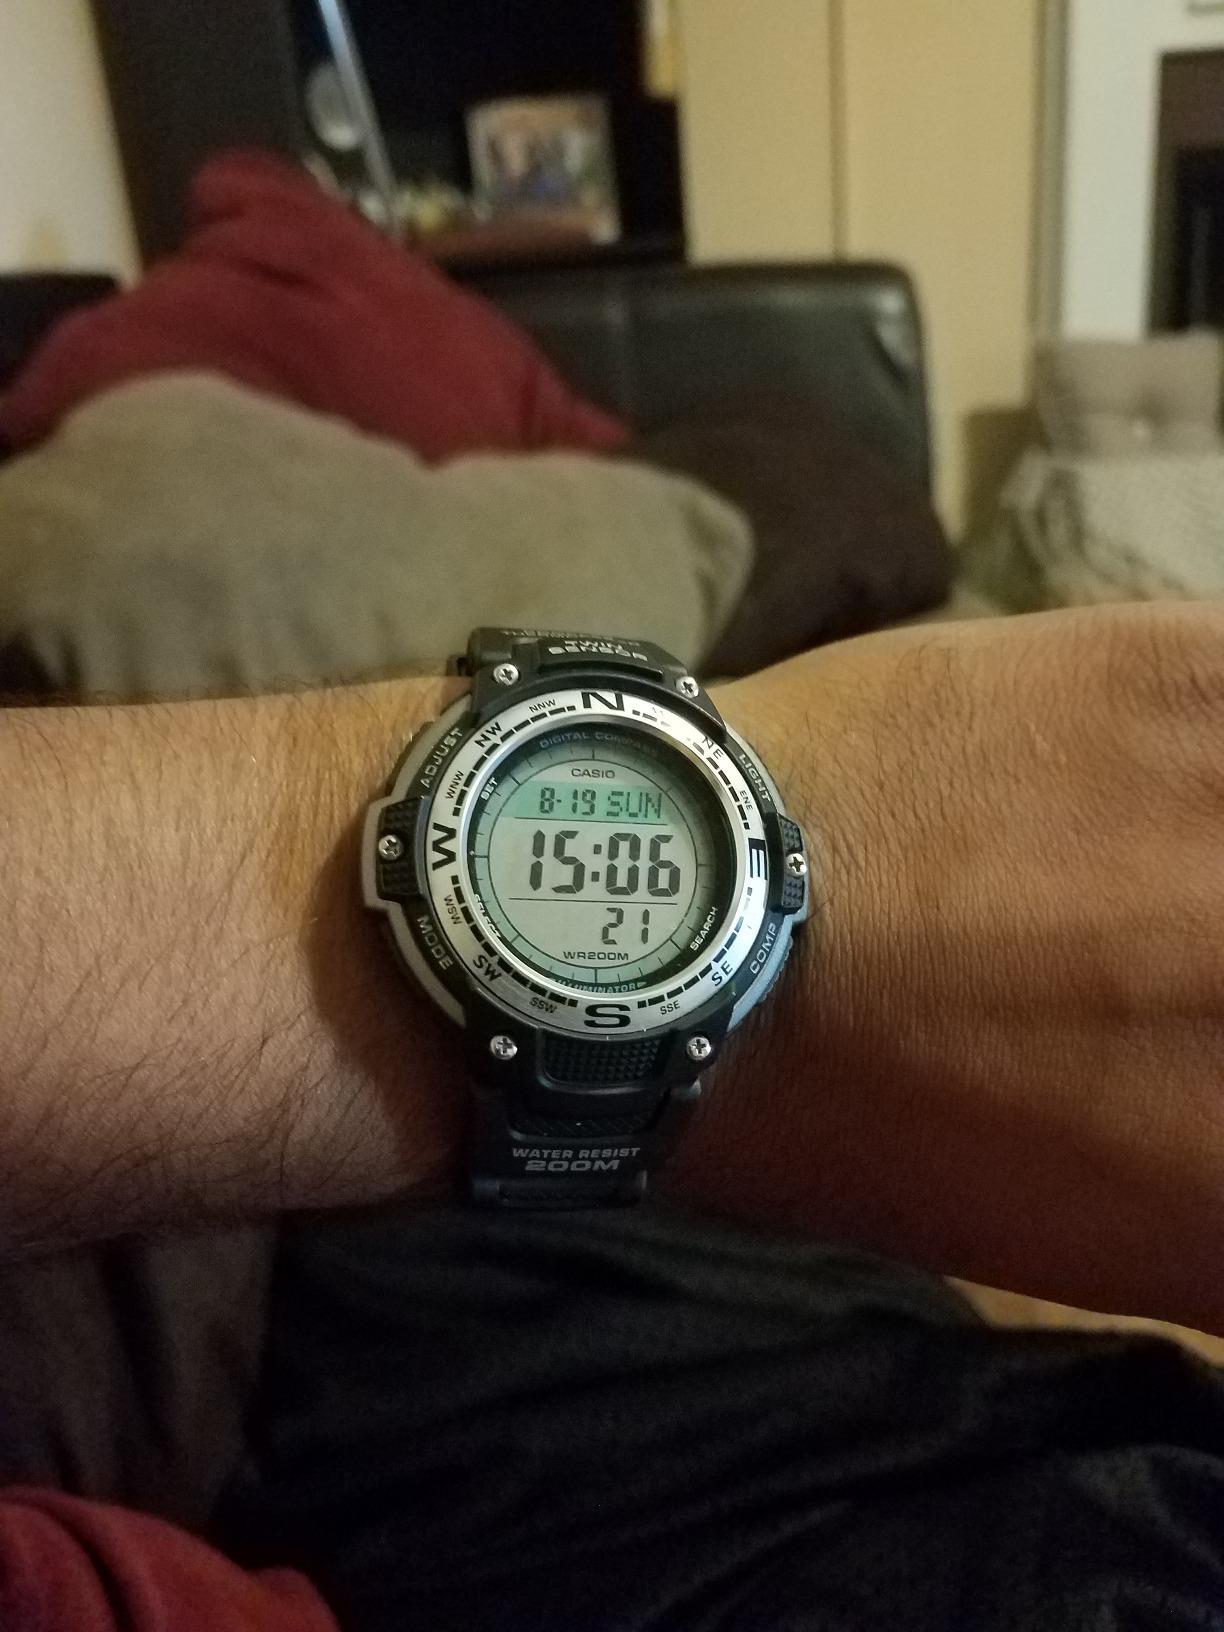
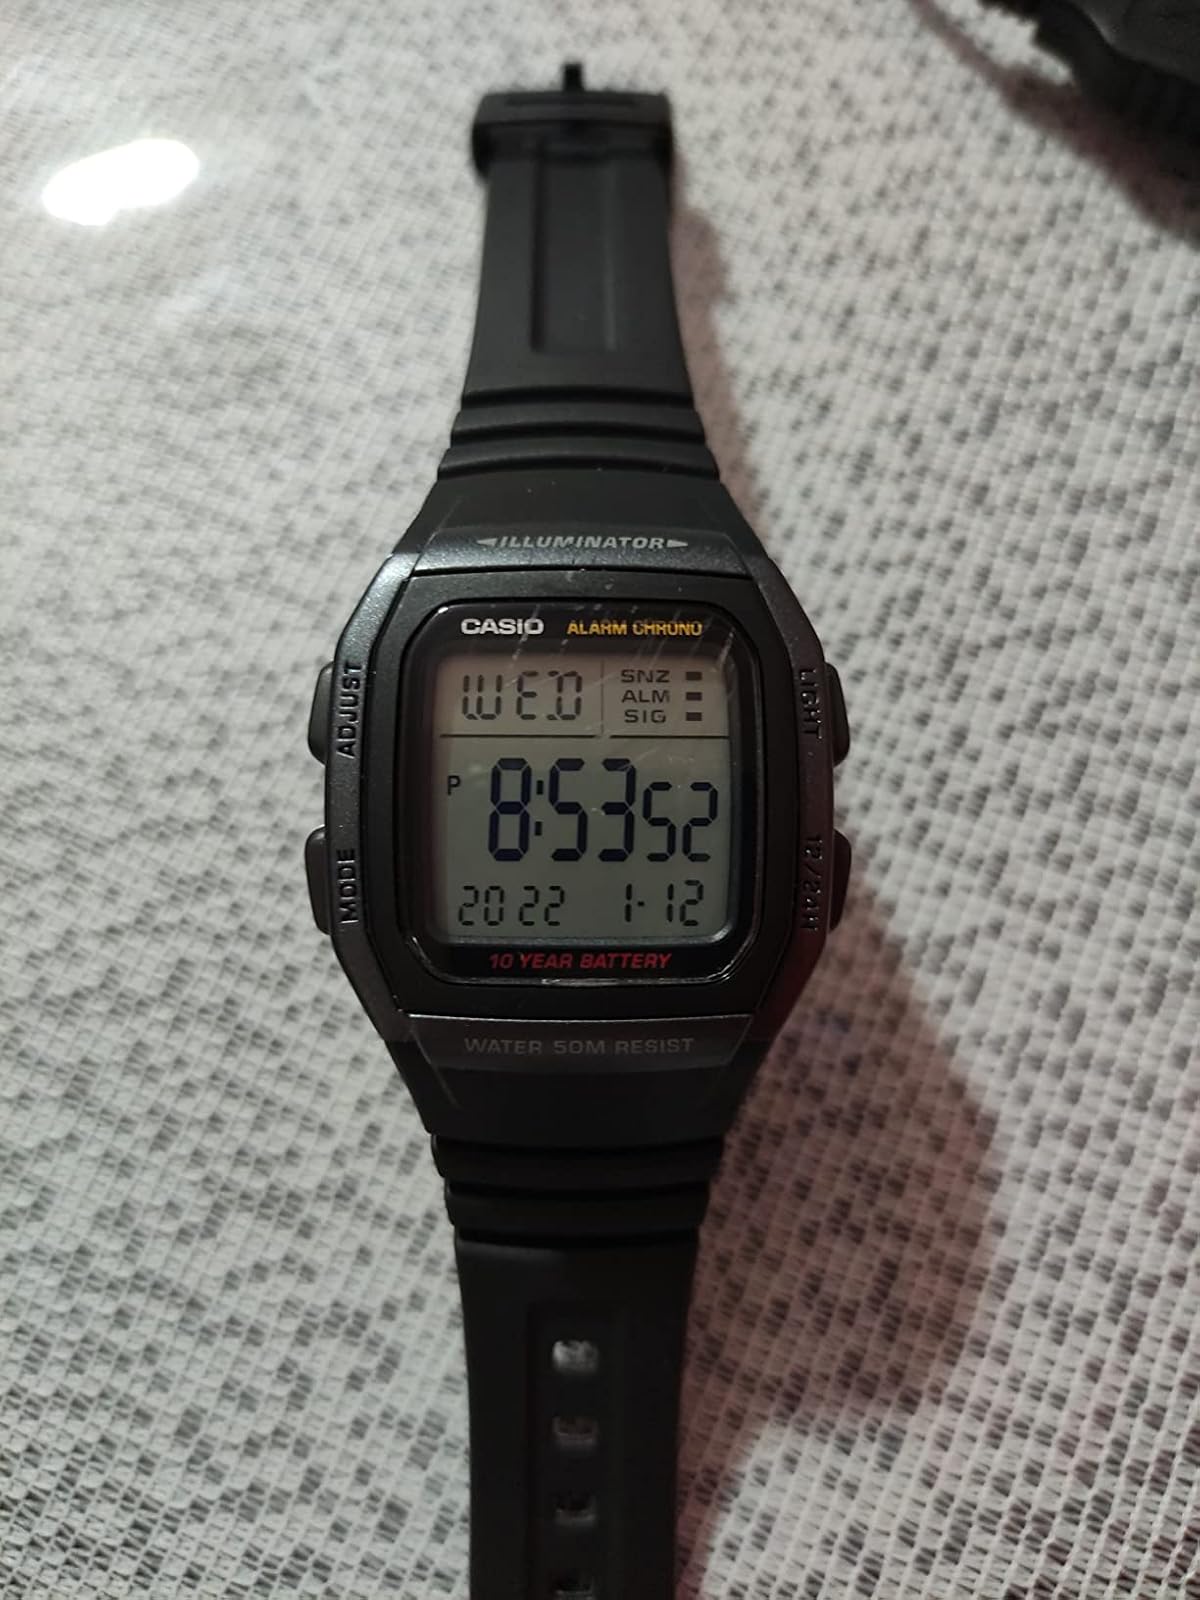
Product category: accessories_watch
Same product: no